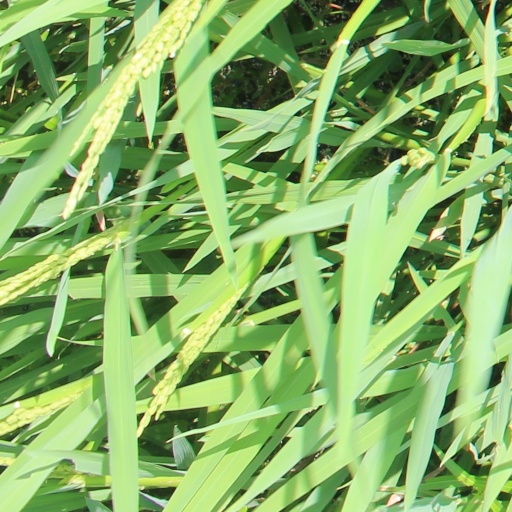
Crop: rice